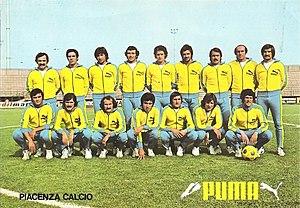
Le Piacenza Calcio 1919, connu aussi comme Piacenza Calcio ou Piacenza est un club de football italien basé à Plaisance. Le club évolue en 2009-2010 en Serie B, en 2011-2012, en Ligue Pro Première Division et en 2014-2015, en Serie D.